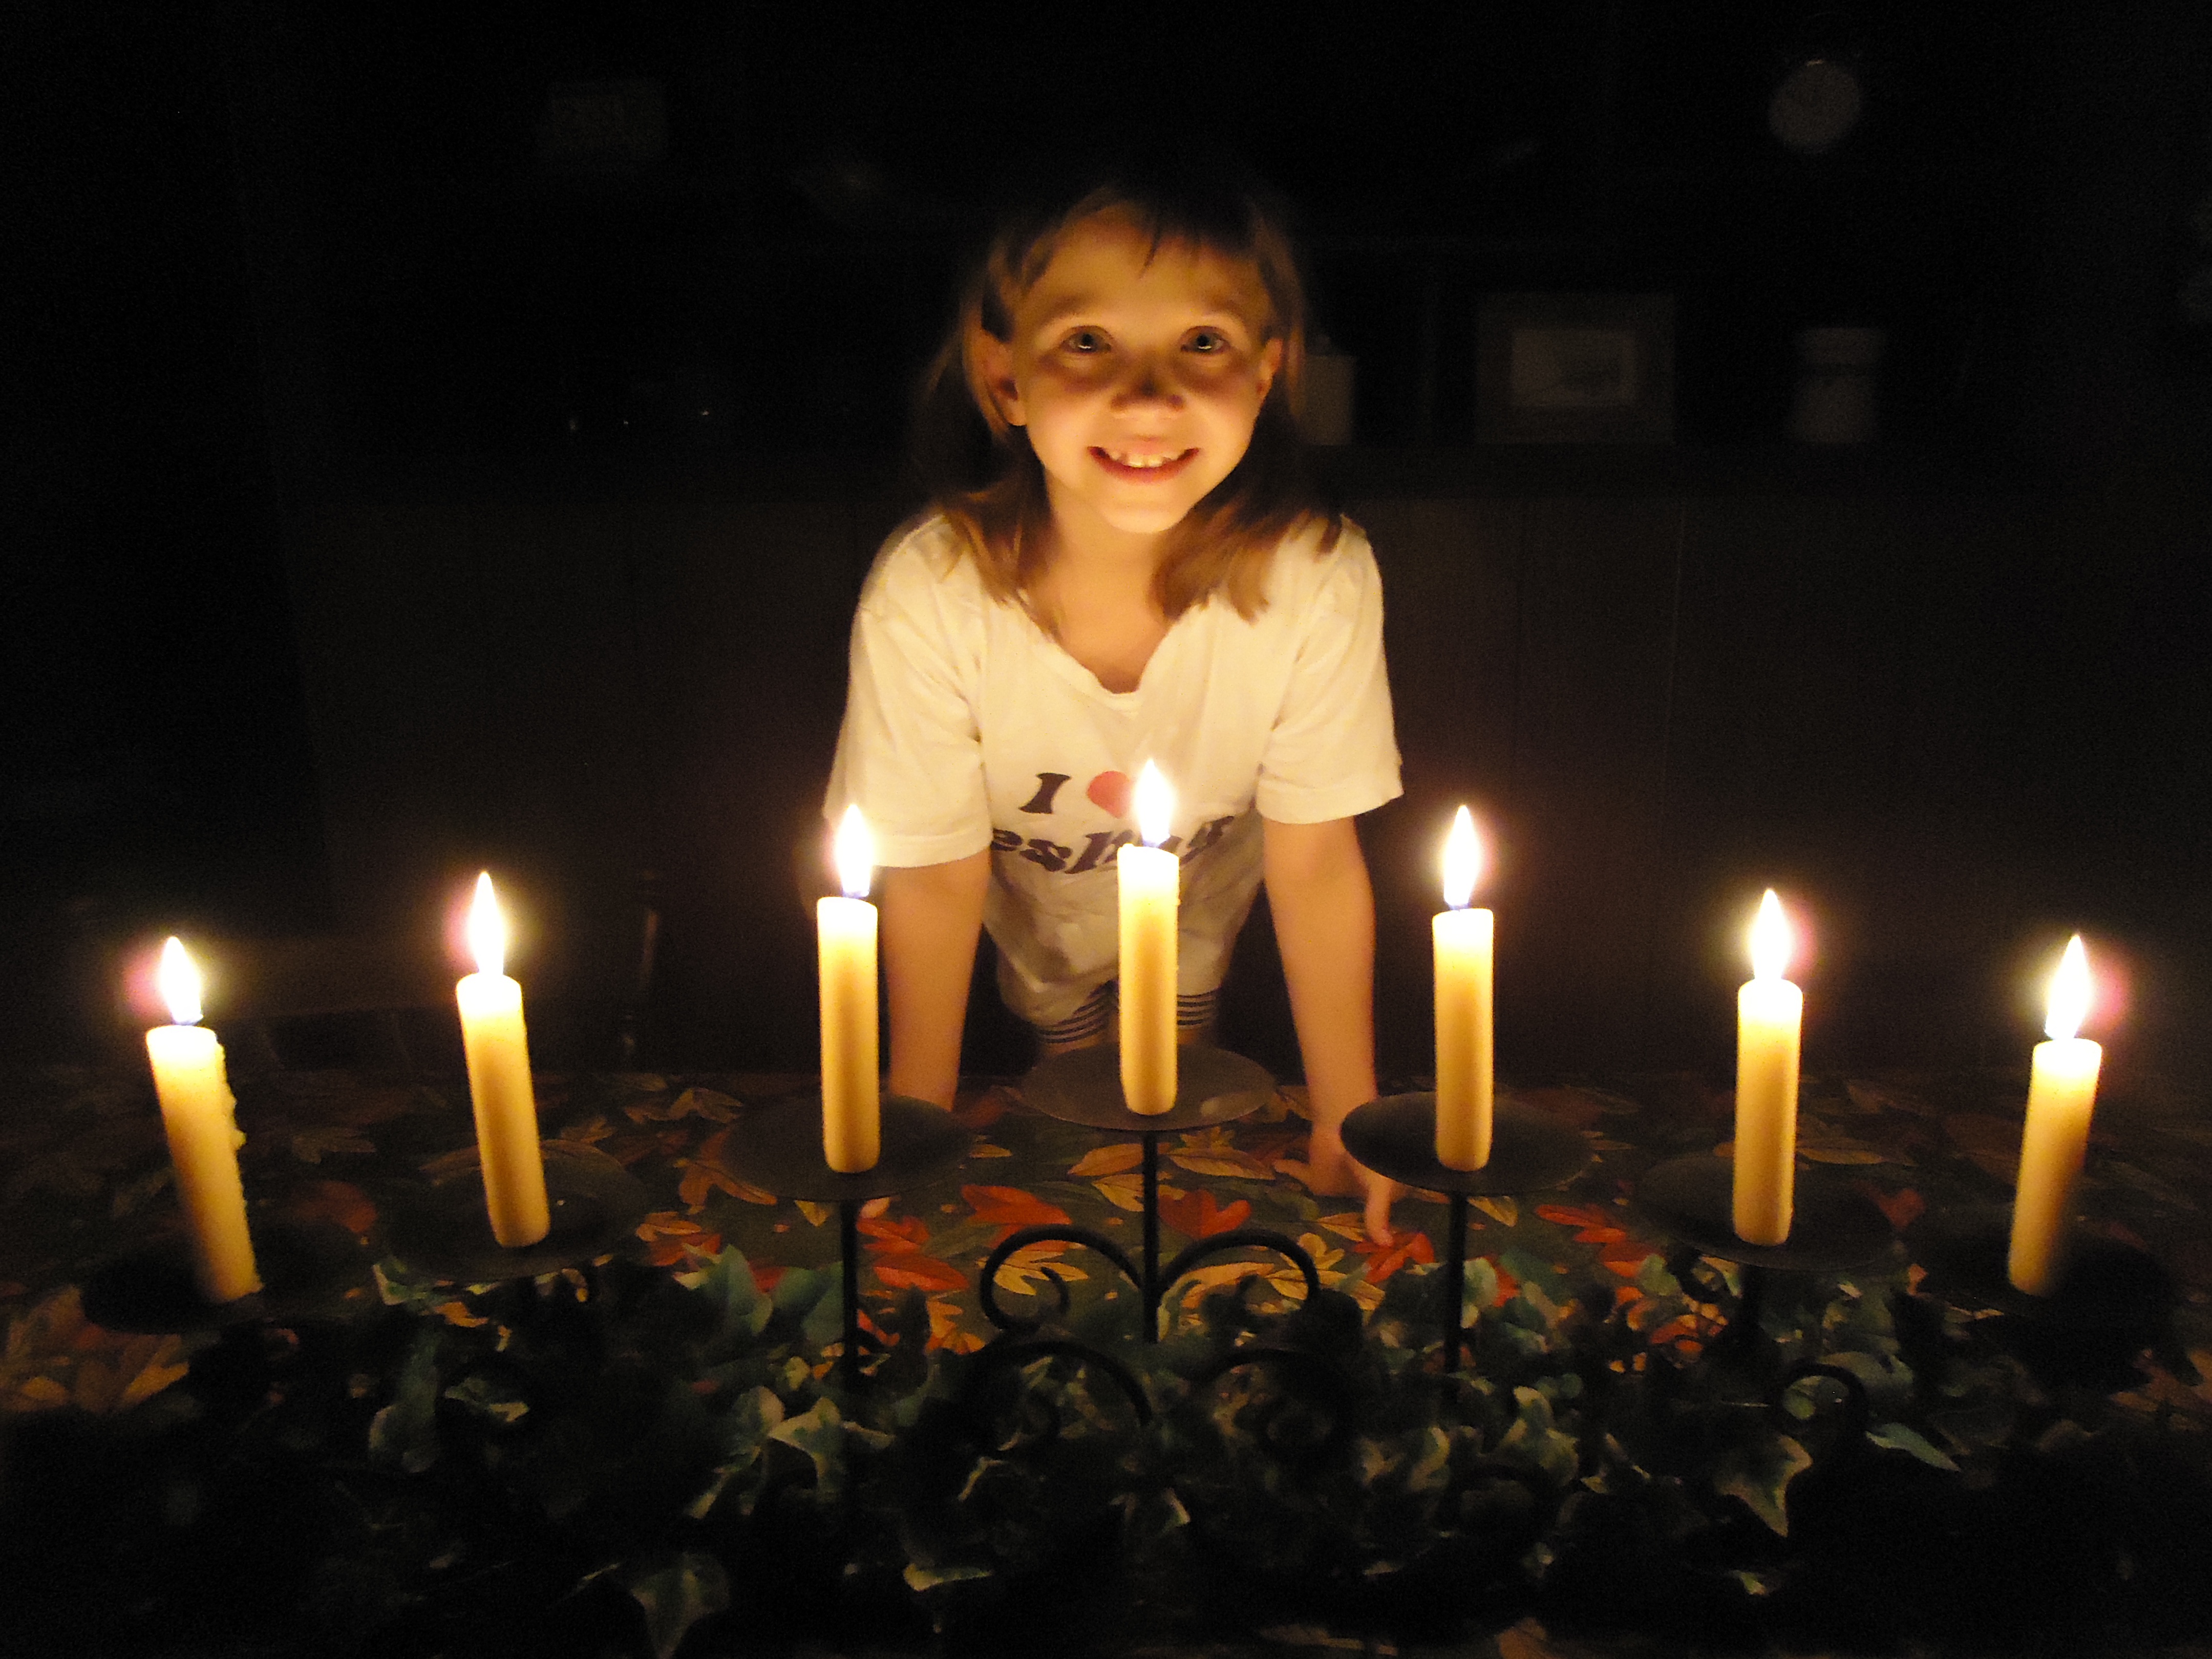
light, people, celebration, food, spring, holiday, religion, life, candles, faith, culture, holy, tradition, traditional, feast, israel, pesach, passover, torah, jew, menorah, hebrew, musical theatre